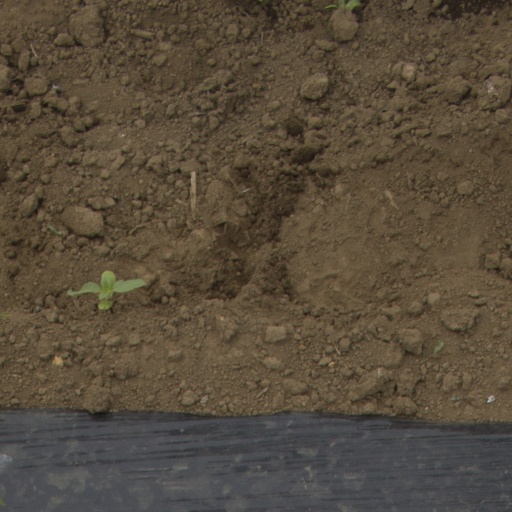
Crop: Jerusalem artichoke